Dodge Tomahawk

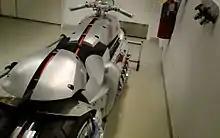
Stainless steel rear cowl and top of Tomahawk, with handlebars connected to a vertical stalk. At the Walter P. Chrysler Museum, Michigan.

As introduced in 2003, the one-of-a-kind Tomahawk was operational and road-ready, but not fully road-tested, and acceleration and top speed were not confirmed; Dodge described the vehicle both as "automotive sculpture", intended for display only, while also saying it was "rideable". DaimlerChrysler spokespeople declined "Popular Science"s requests to test the Tomahawk's performance, or to speak to the company's test riders, or to share those riders' riding impressions.